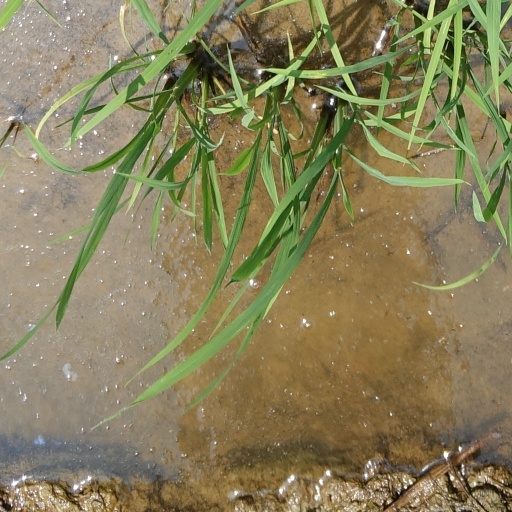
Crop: rice